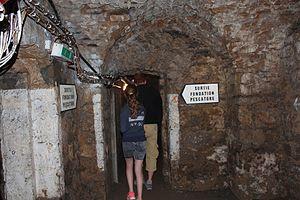
Casemate de la Redoute Marie, en dessous de la Fondation Pescatore, à Luxembourg-Ville.